Question: Please indicate a possible affordance area of the bench that can be used for sitting on
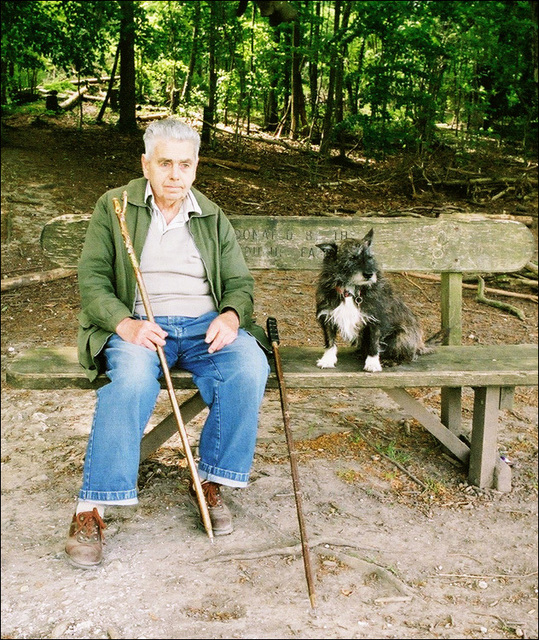
Answer: [13.522, 329.5, 535.348, 380.239]